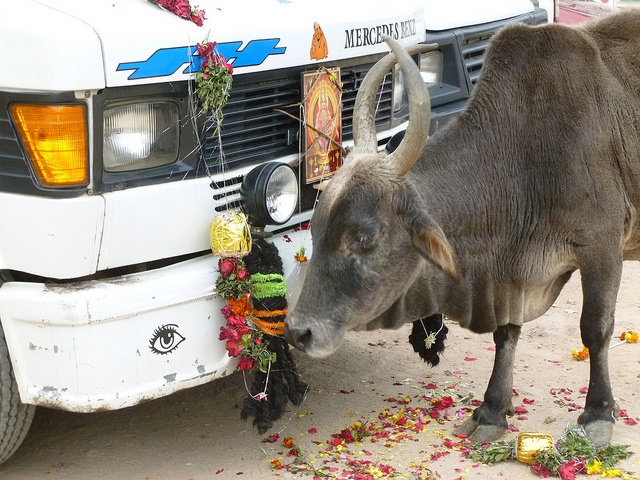
a bull trying to eat a decoration hanging on the front of a bus
An animal sniffing something on the front of a car.
Steer with curved horns sniffing the front of a truck.
Some type of deer or antelope eating a wreath off a car.
a cow standing on concrete in front of a car